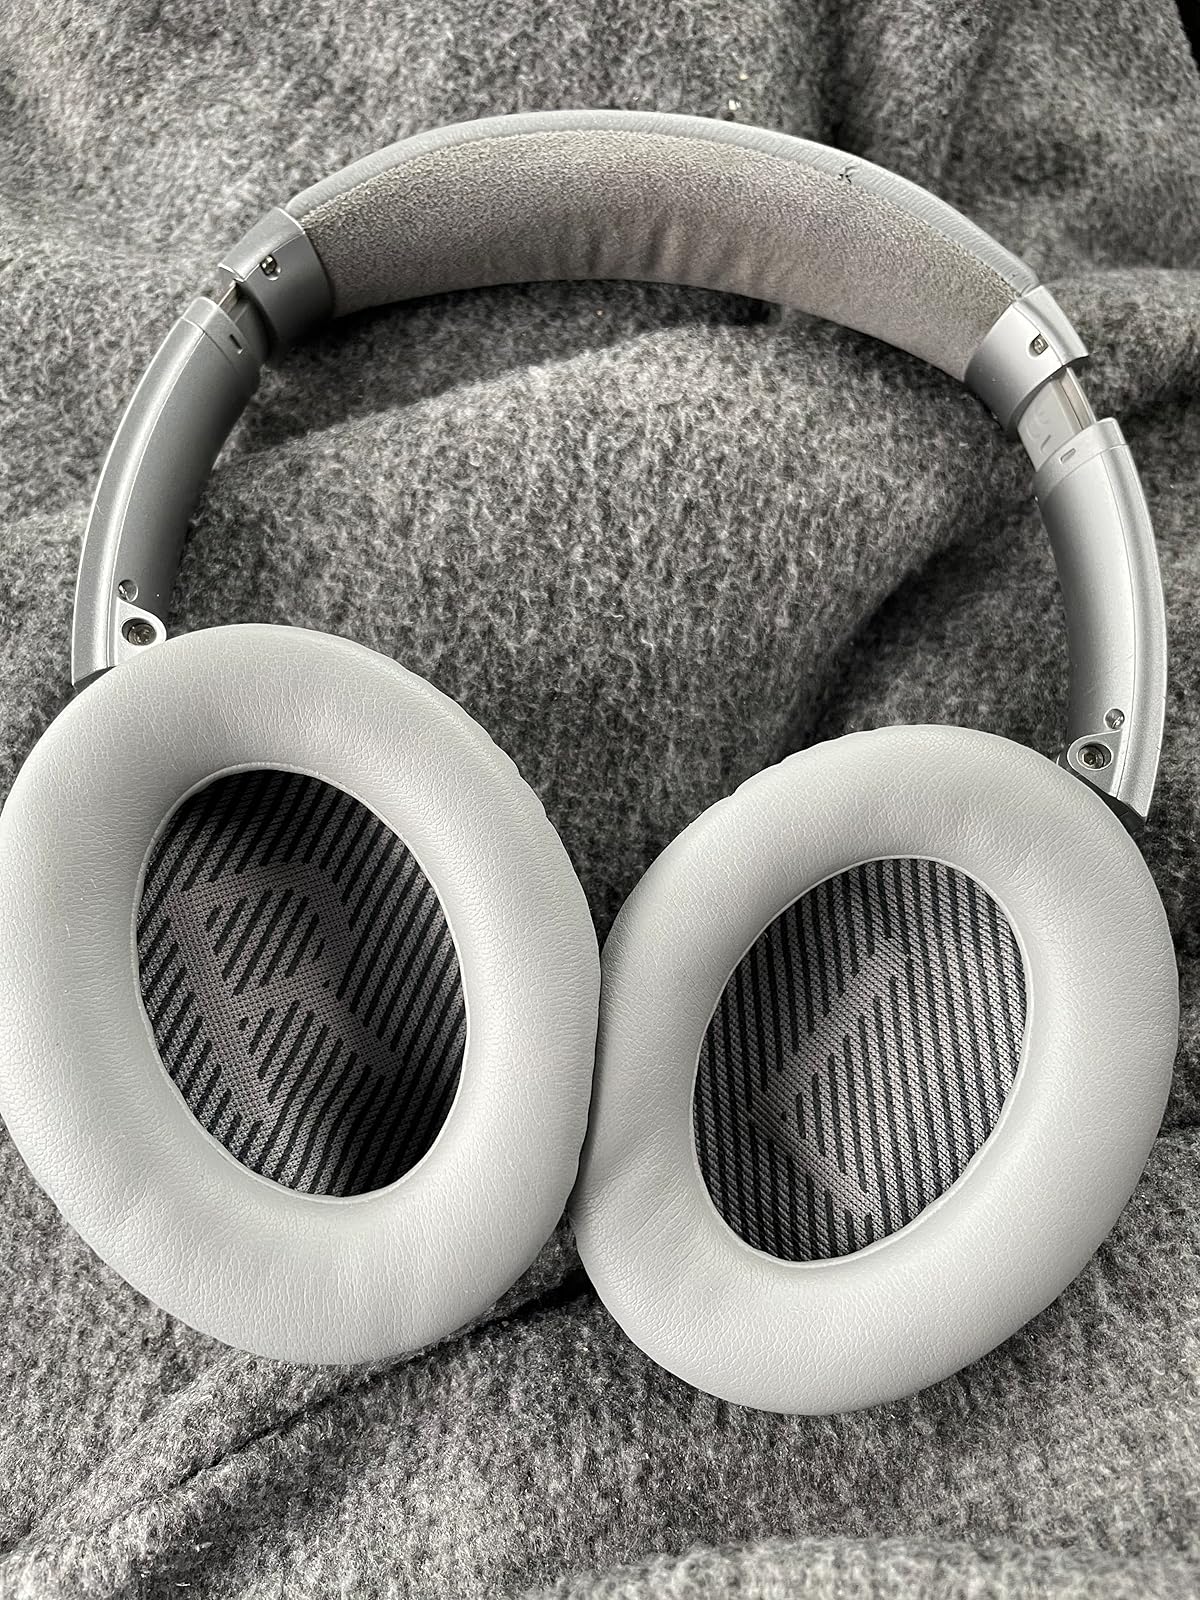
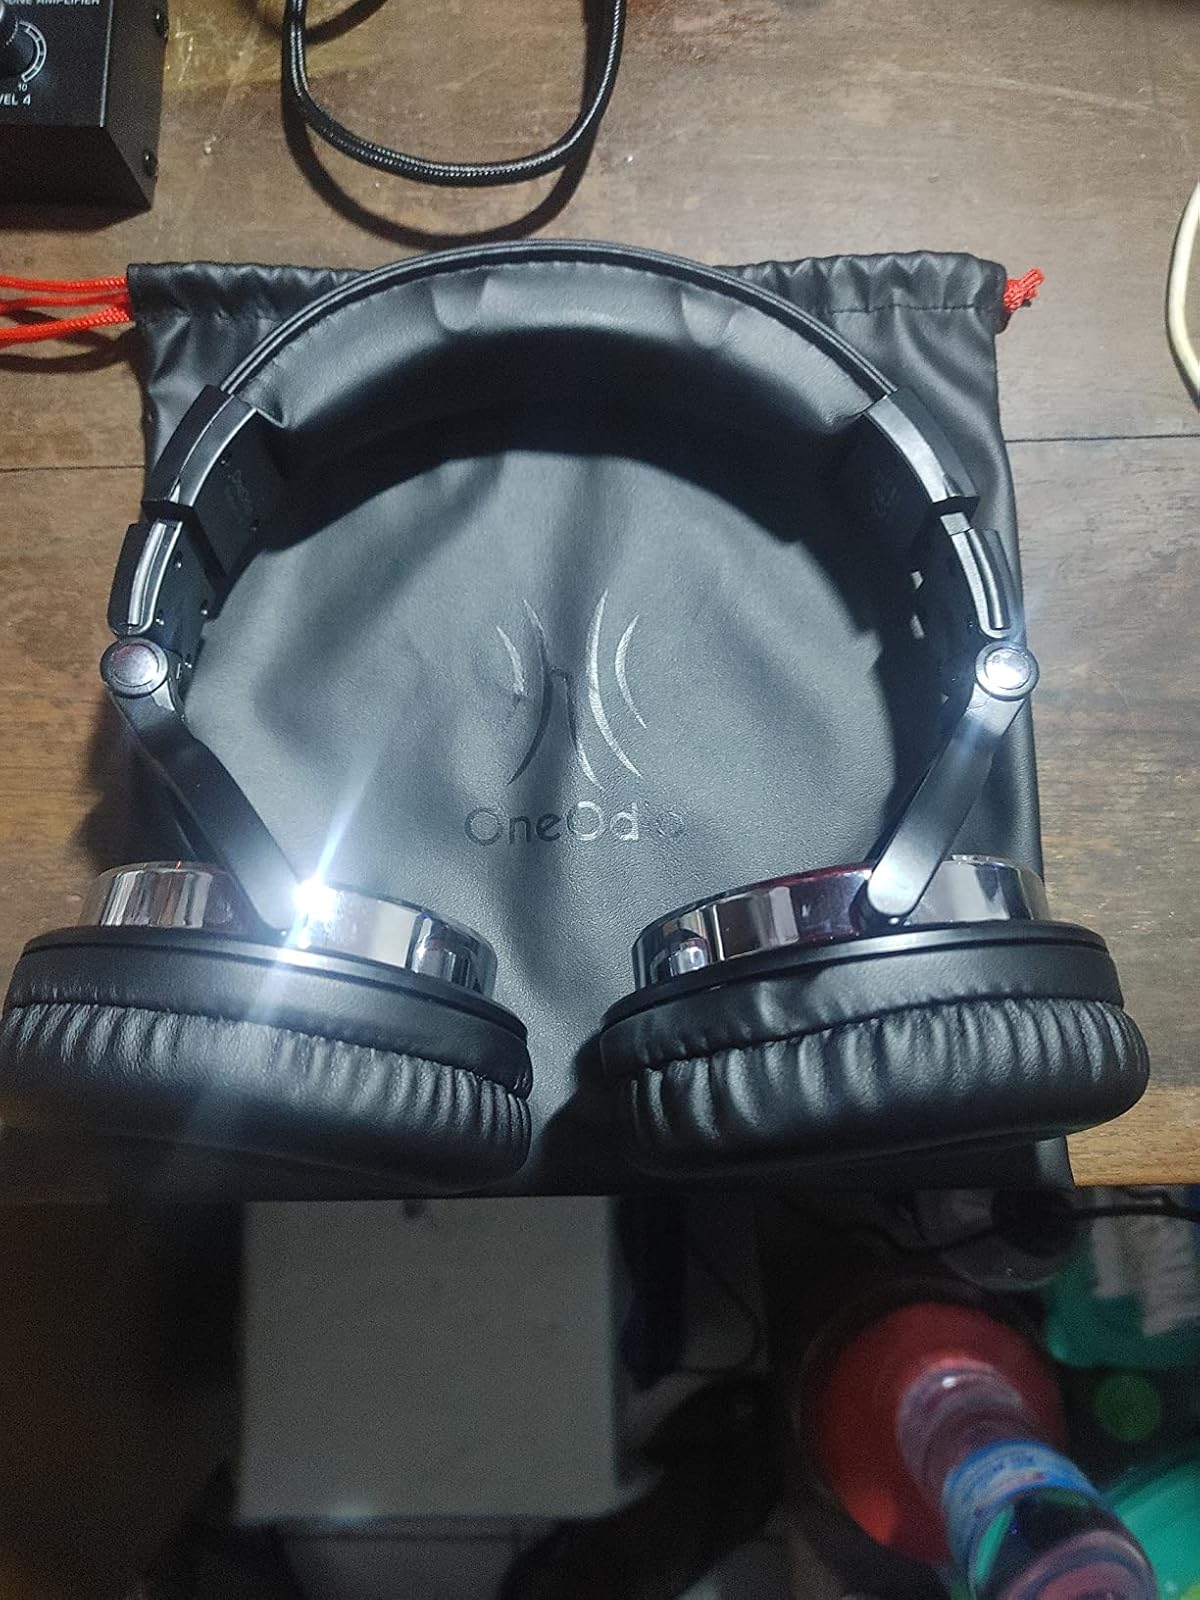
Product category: headphones
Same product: no